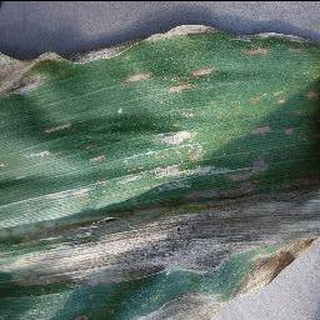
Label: corn_cercospora_leaf_spot